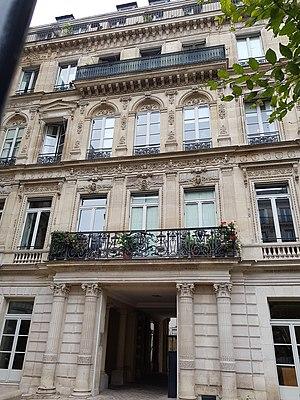
32-34, rue de Châteaudun, Paris.
La rue de Châteaudun est une voie du 9ᵉ arrondissement de Paris, en France.